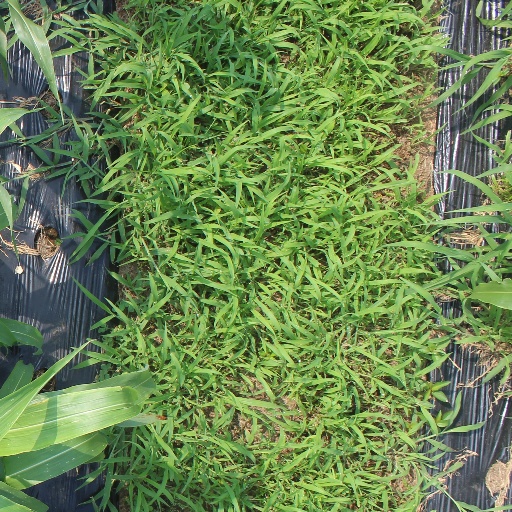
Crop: sorghum